Balkány

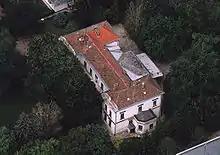
Balkány – Palace

Balkány was first mentioned in 1214. The meaning of the name has most likely to do with swamp or wetland. The first landlords of the region were the Gut-Keled noble family who were given Balkány as a gift by the king in 1289. Balkány was then divided up by the family, the western part went to Paul (Pál) and Thomas (Tamás), the eastern part was taken by Paul's son, Lawrence (Lőrinc). As a result of attacks by the Ottoman Turks and other nomadic tribes, Balkány became a ghost town until the late 16th century. In the early 18th century, the town's population rose again, governance was shared among the most prosperous families such as Bezdédy, Désy, Finta, Gencsy, Gődény, Guth, and Koczogh. In 1839, it was the largest city in the county with a population of 3,006.